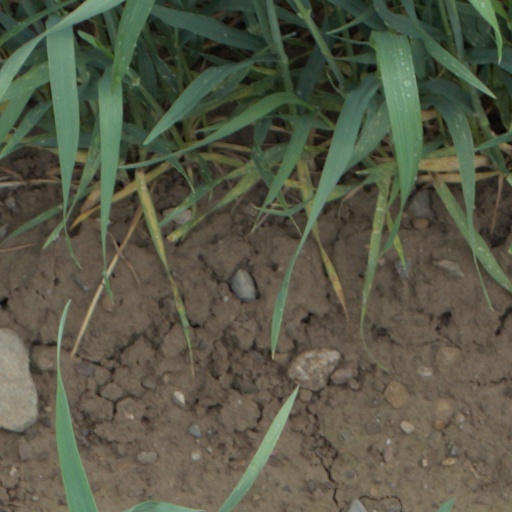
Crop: wheat